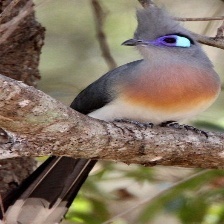
Species: CRESTED COUA
Scientific name: COUA CRISTATA